South

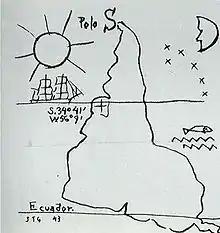
"América Invertida", drawn in 1943, by Joaquín Torres García

By convention, the "bottom or down-facing side" of a map is south, although reversed maps exist that defy this convention. To go south using a compass for navigation, set a bearing or azimuth of 180°. Alternatively, in the Northern Hemisphere outside the tropics, the Sun will be roughly in the south at midday.